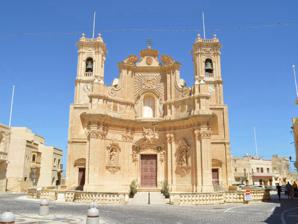
Building: Basilica of the Visitation, Għarb
Country: Unknown
Year built: 1729
Church in Gozo, Malta Basilica of the Visitation The Basilica and Collegiate Parish church of the Visitation of Our Lady Il-Bażilika u Kolleġġjata tal-Viżitazzjoni 36°03′36.9″N 14°12′32.1″E / 36.060250°N 14.208917°E / 36.060250; 14.208917 Location Għarb , Gozo , Malta Denomination Roman Catholic History Status Active Founded 1699 Dedication Visitation Consecrated 28 September 1755 Architecture Functional status Collegiate Parish church Architectural type Church Style Baroque Completed 1729 Administration Diocese Gozo Parish Għarb Clergy Archpriest Very Rev. Mgr Trevor Sultana The Basilica of the Visitation is a baroque , collegiate parish church located in the western part of the island of Gozo in the village of Għarb . History Għarb became an independent parish on 29 August 1679 by Bishop Michael Molina. It was the second parish to be established outside Victoria . The first parish church was that of the Visitation located downhill to the present church. The original parish church, also known as Taż-Żejt is located beside the village cemetery. Since the population of the village grew it was decided to build a bigger church in a more central part of the village. The present church was built between 1699 and 1729. It has an elegant façade which has been compared with Francesco Borromini 's Church of Saint Agnes in Piazza Navona , Rome . The church was consecrated on 28 September 1755. The church became the second Collegiate of Gozo on 19 May 1774 and was elevated to the status of a minor Basilica on 28 November 1967. Once the church became a minor basilica in 1967 by Pope Paul VI , it acquired the Umbraculum and the Tintinnabulum . These two items, as can be seen in the photo, are carried in the procession in which the collegiate chapter of the church participates in. Also the same image on the left shows the coat of arms of both the Diocese and the incumbent Pope. A Minor Basilica has the privilege of including the Pope's coat of arms over the church's main door. The church building is listed on the National Inventory of the Cultural Property of the Maltese Islands . See also Catholicism portal History portal Malta portal Culture of Malta History of Malta List of Churches in Malta Religion in Malta References